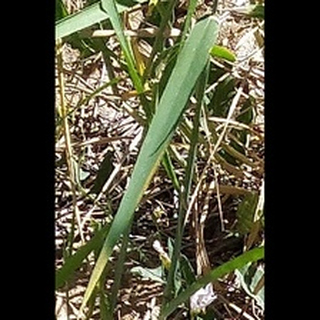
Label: healthy_wheat